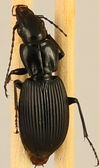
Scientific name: Pterostichus lachrymosus
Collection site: Mountain Lake Biological Station NEON (MLBS), plot MLBS_001